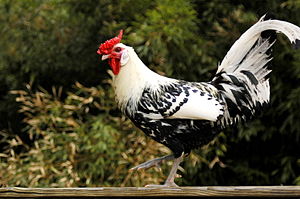
Hamborger
Sølv sortplettet Hamborgerhane
Hamborger er en let hønserace, som betragtes som en af de ældste hønserace. Dens oprindelse er uklar, og forskellige kilder nævner England, Holland eller Tyskland som oprindelsesland.